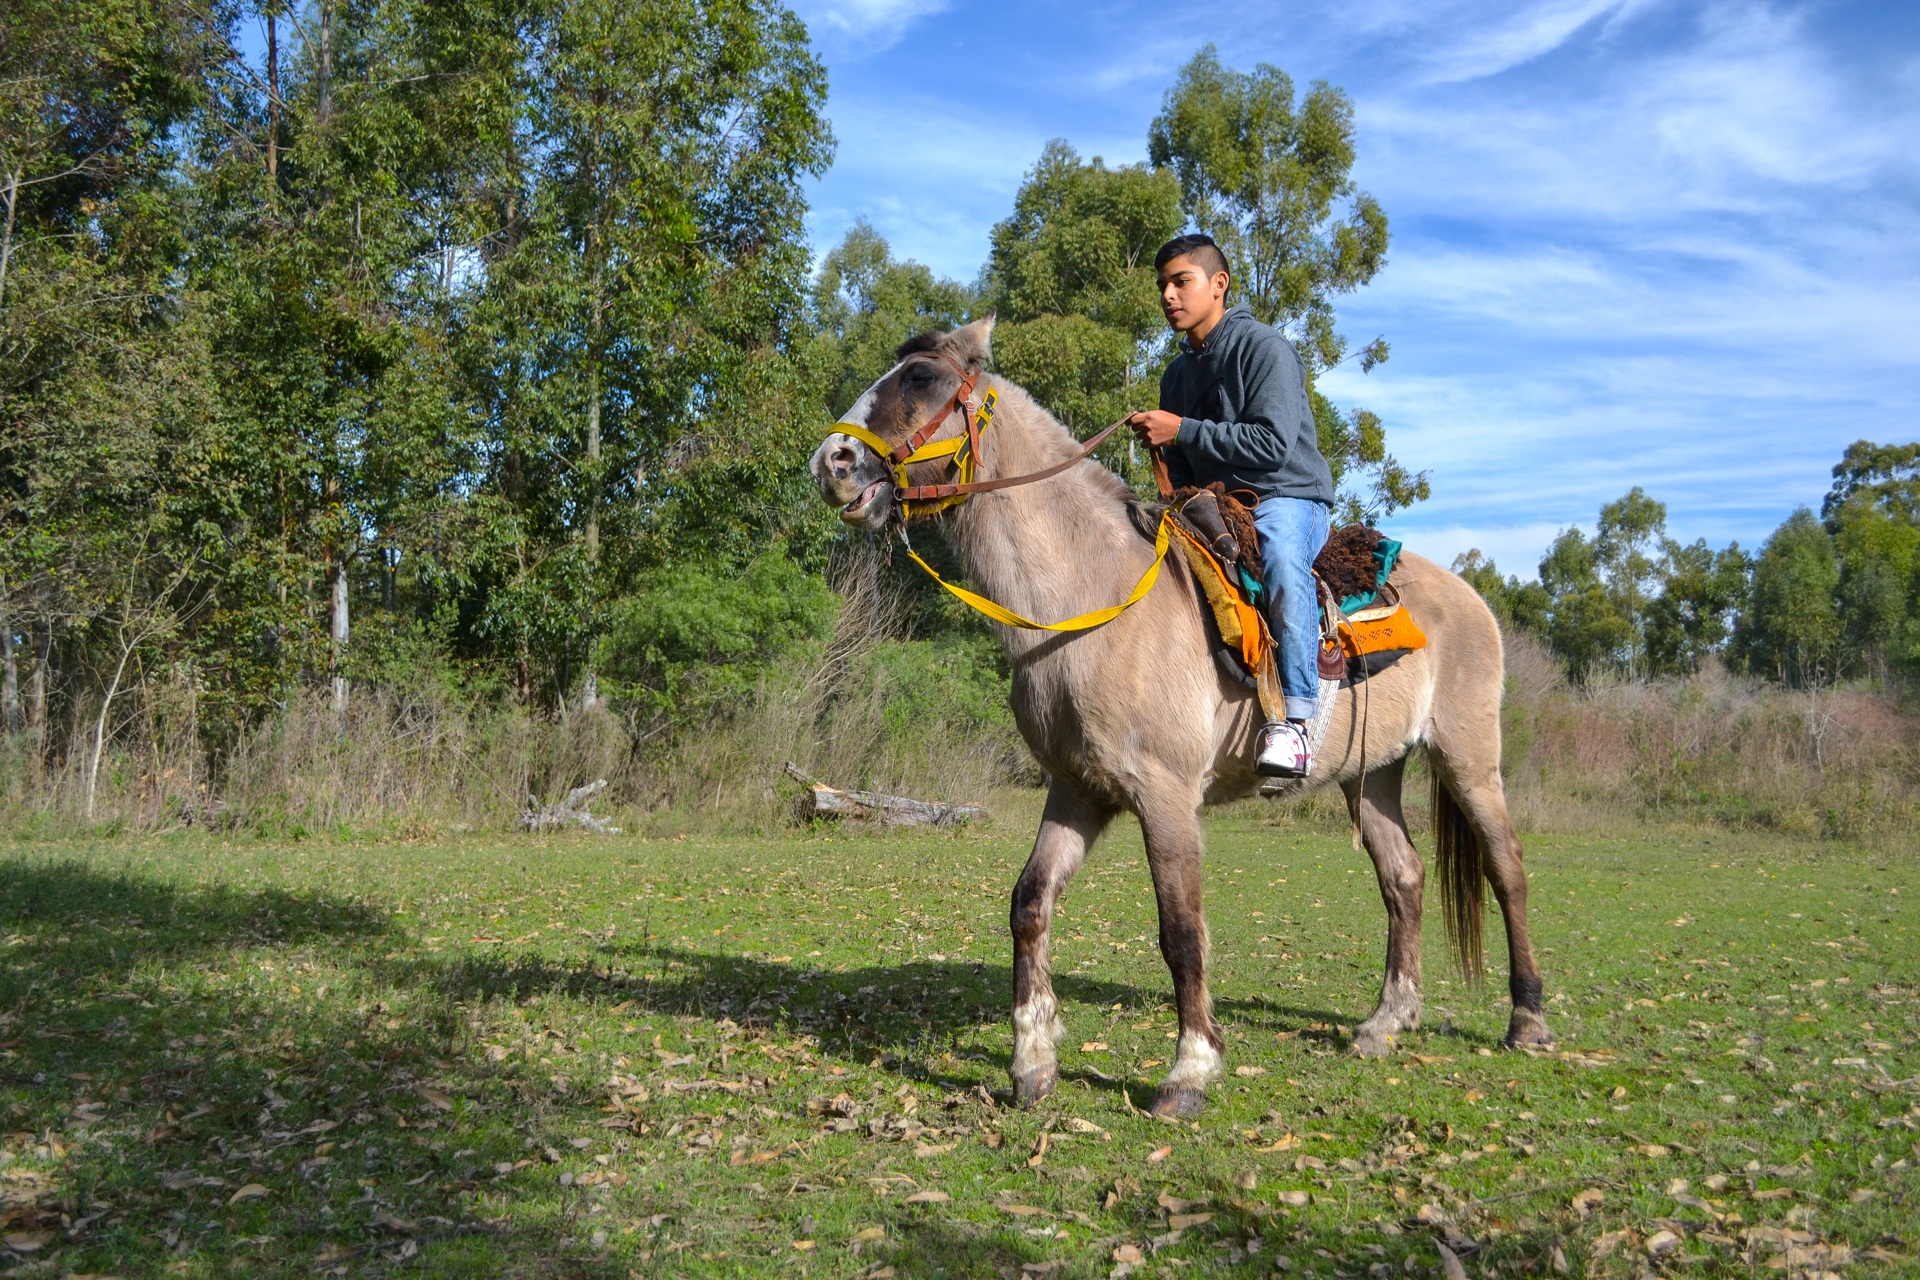
nature, plant, sky, white, field, meadow, cloudy, flower, time, summer, spring, green, pasture, ranch, horse, blue, riding, clouds, climate, mare, naturaleza, spring flowers, ecological, equestrianism, pack animal, cumulus clouds, eventing, trail riding, horse like mammal, endurance riding